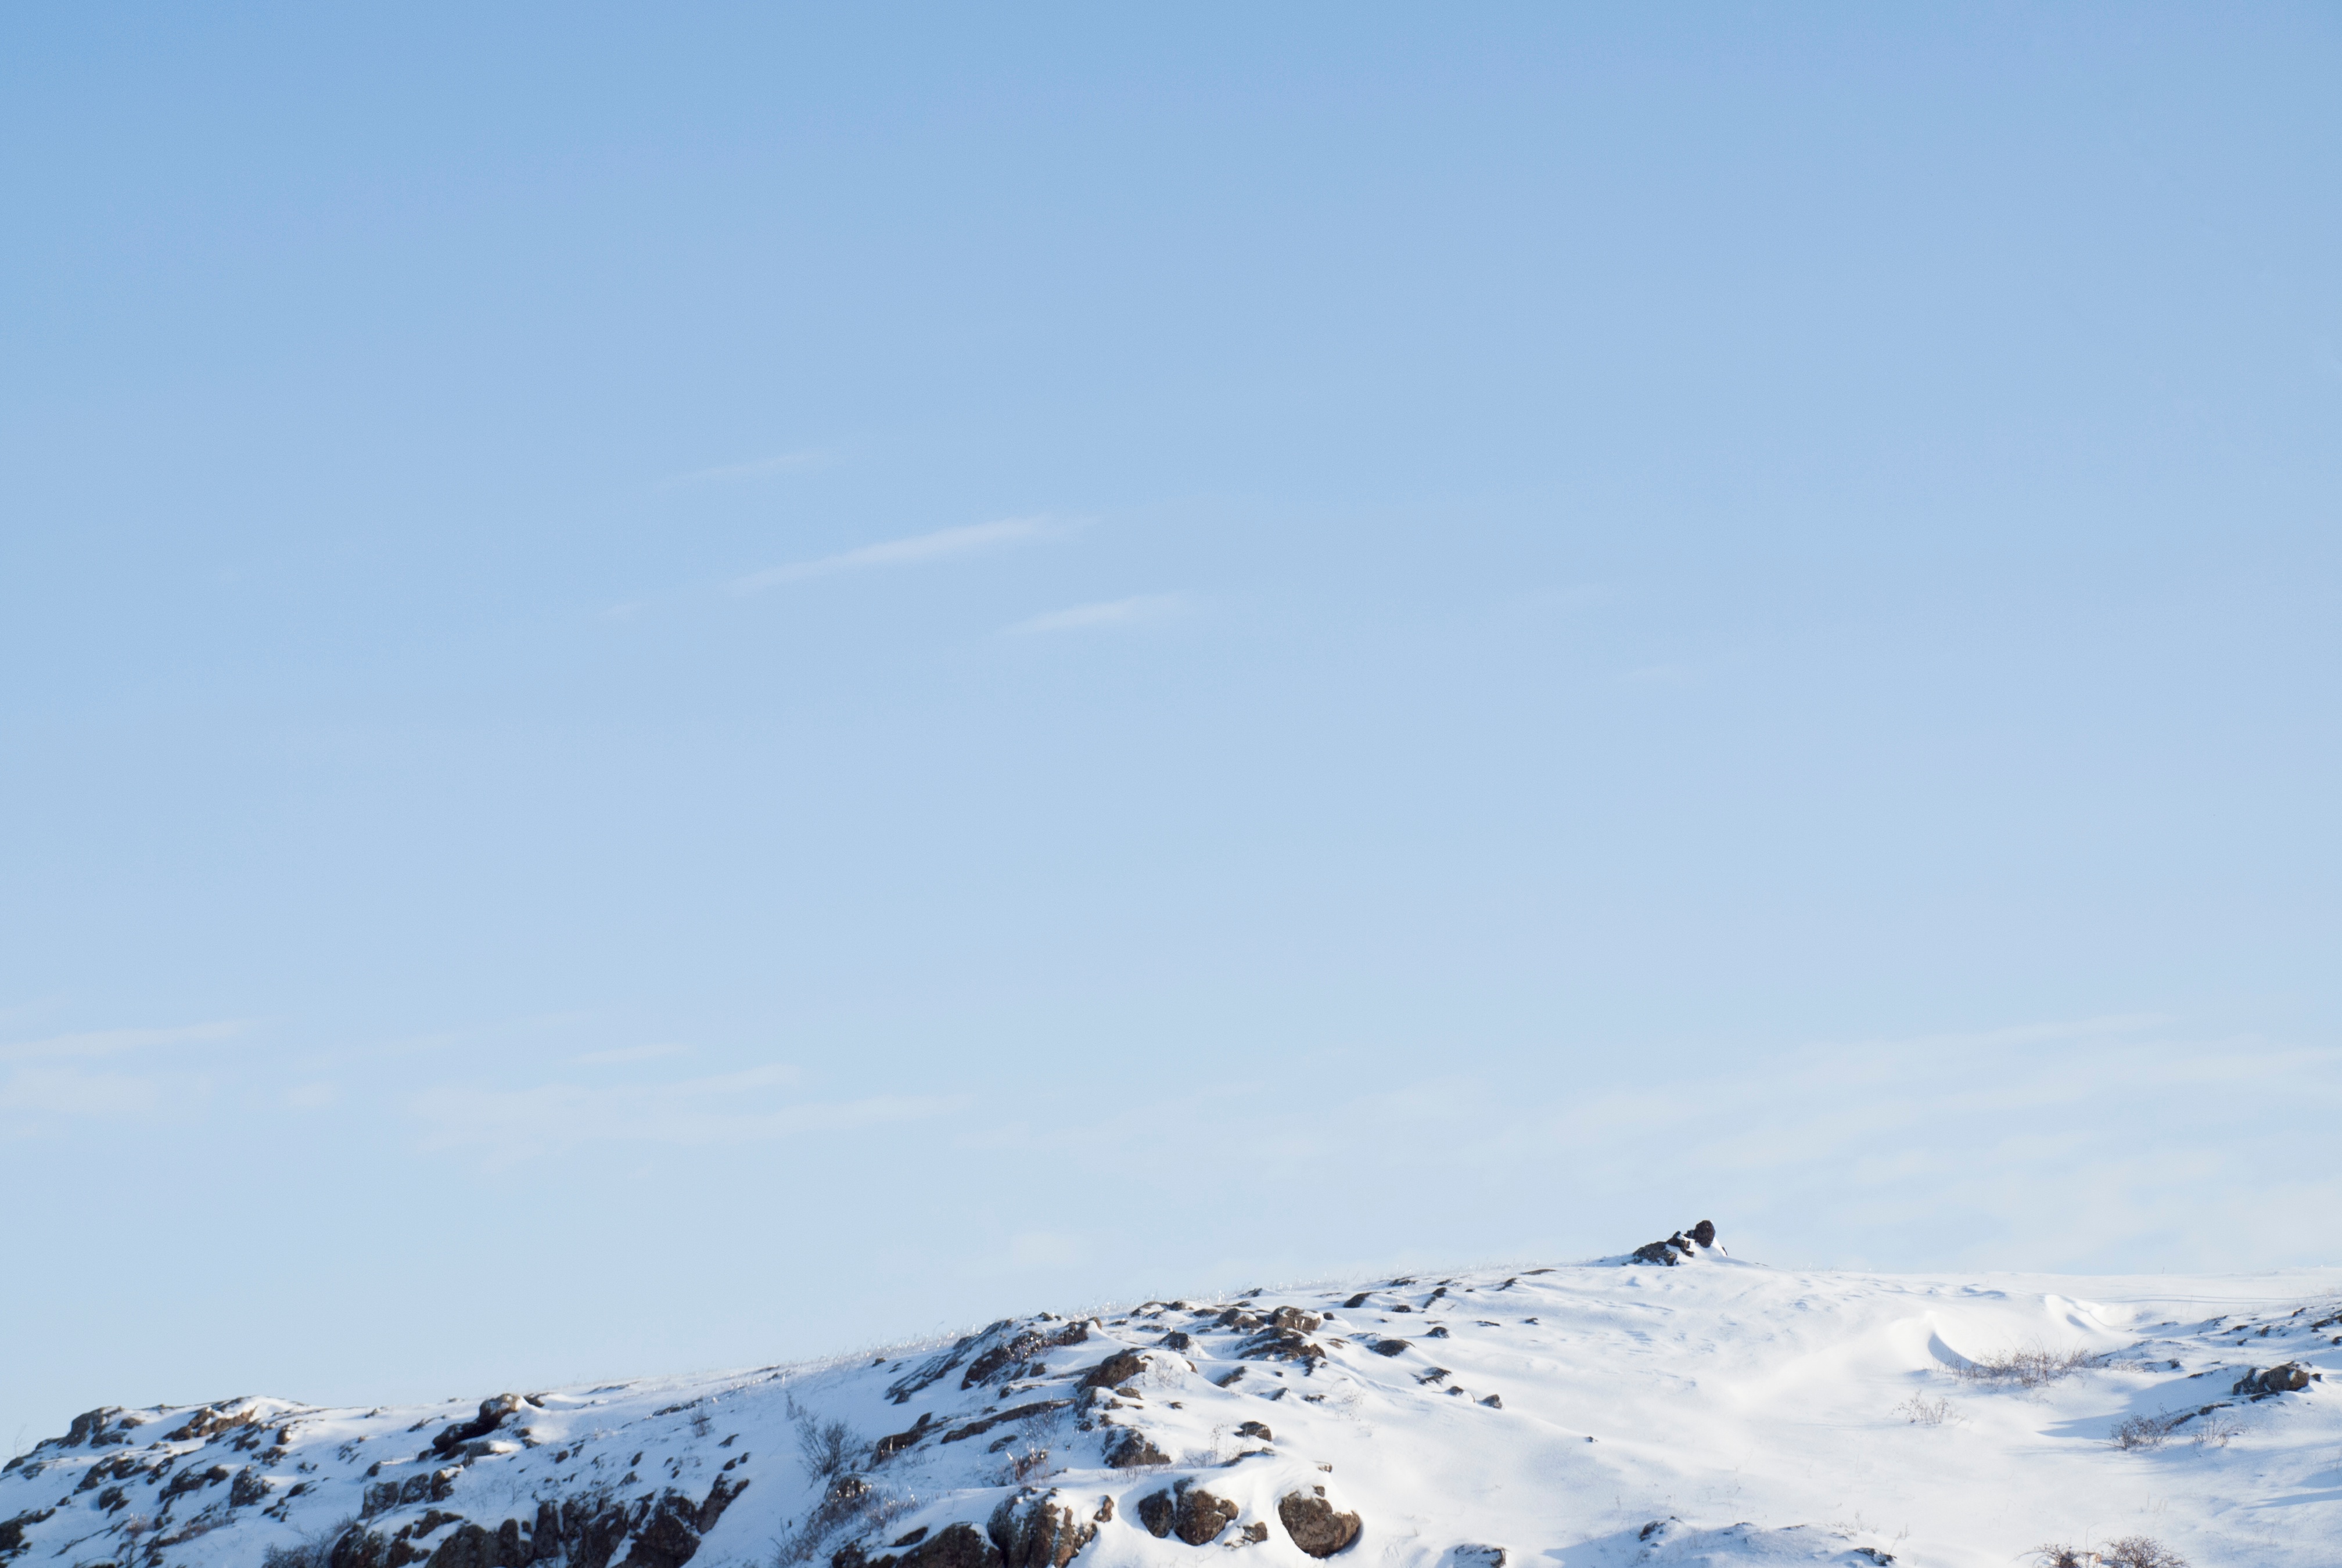
mountain, snow, winter, cloud, sky, mountain range, weather, season, ridge, plateau, mountainous landforms, geological phenomenon